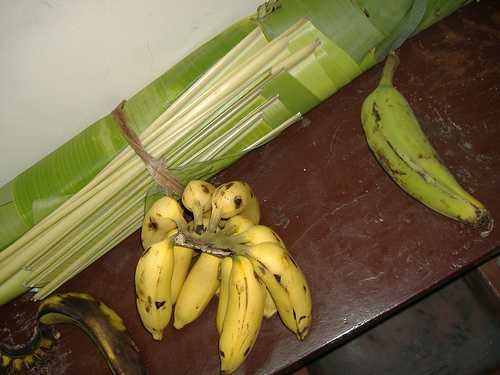
Label: Banana